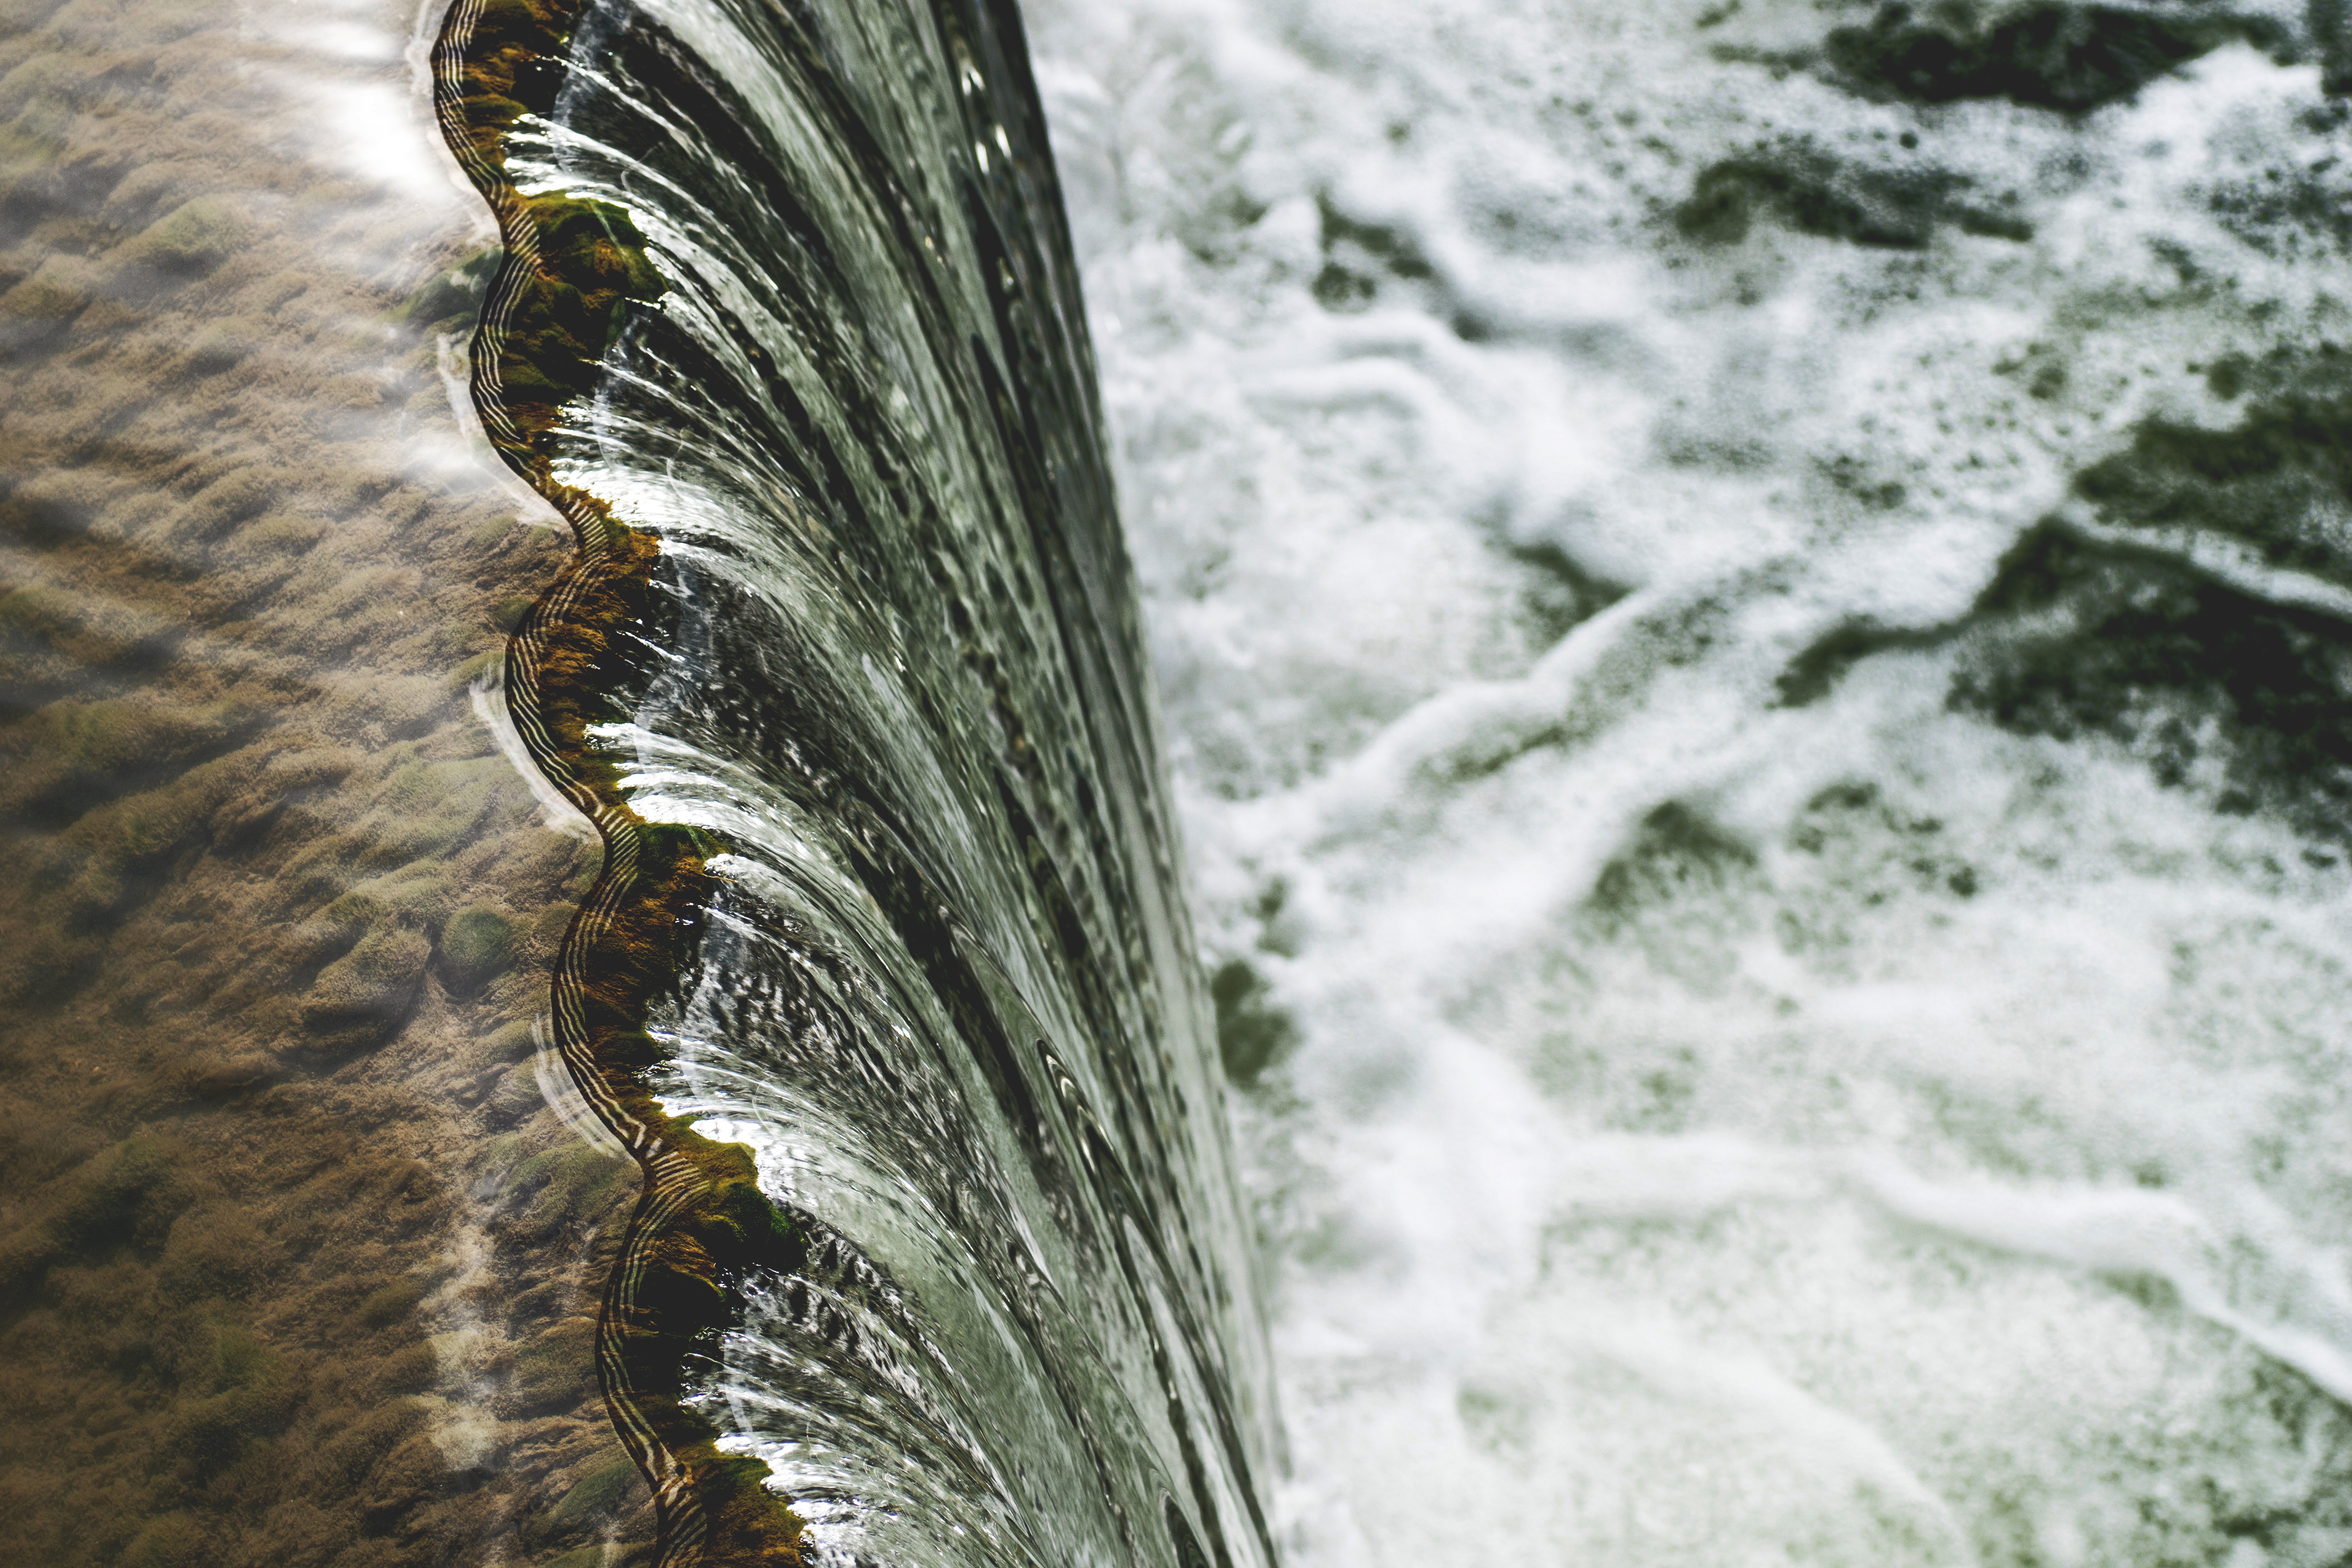
water, leaf, close up, plant, grass, tree, feather, geological phenomenon, river, ice